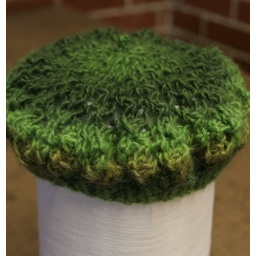
Beret modeled by paper towels